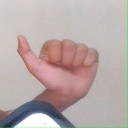
अक्षर: त